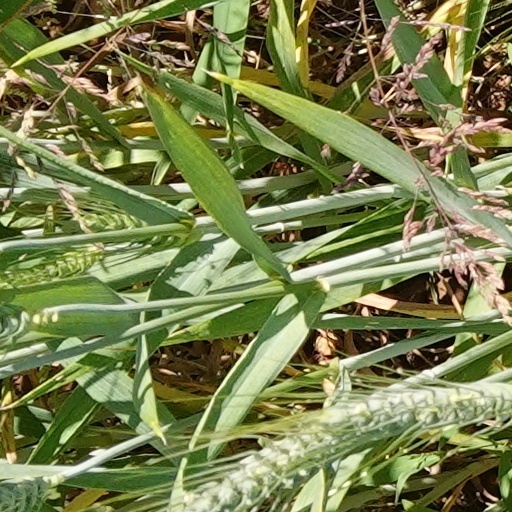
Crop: wheat